NBC Sports Philadelphia

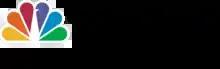
Logo of NBC Sports Philadelphia used from October 2, 2017 until 2023

Comcast rebranded the network as NBC Sports Philadelphia on October 2, 2017, as part of a larger rebranding of the Comcast SportsNet networks under the NBC Sports brand.